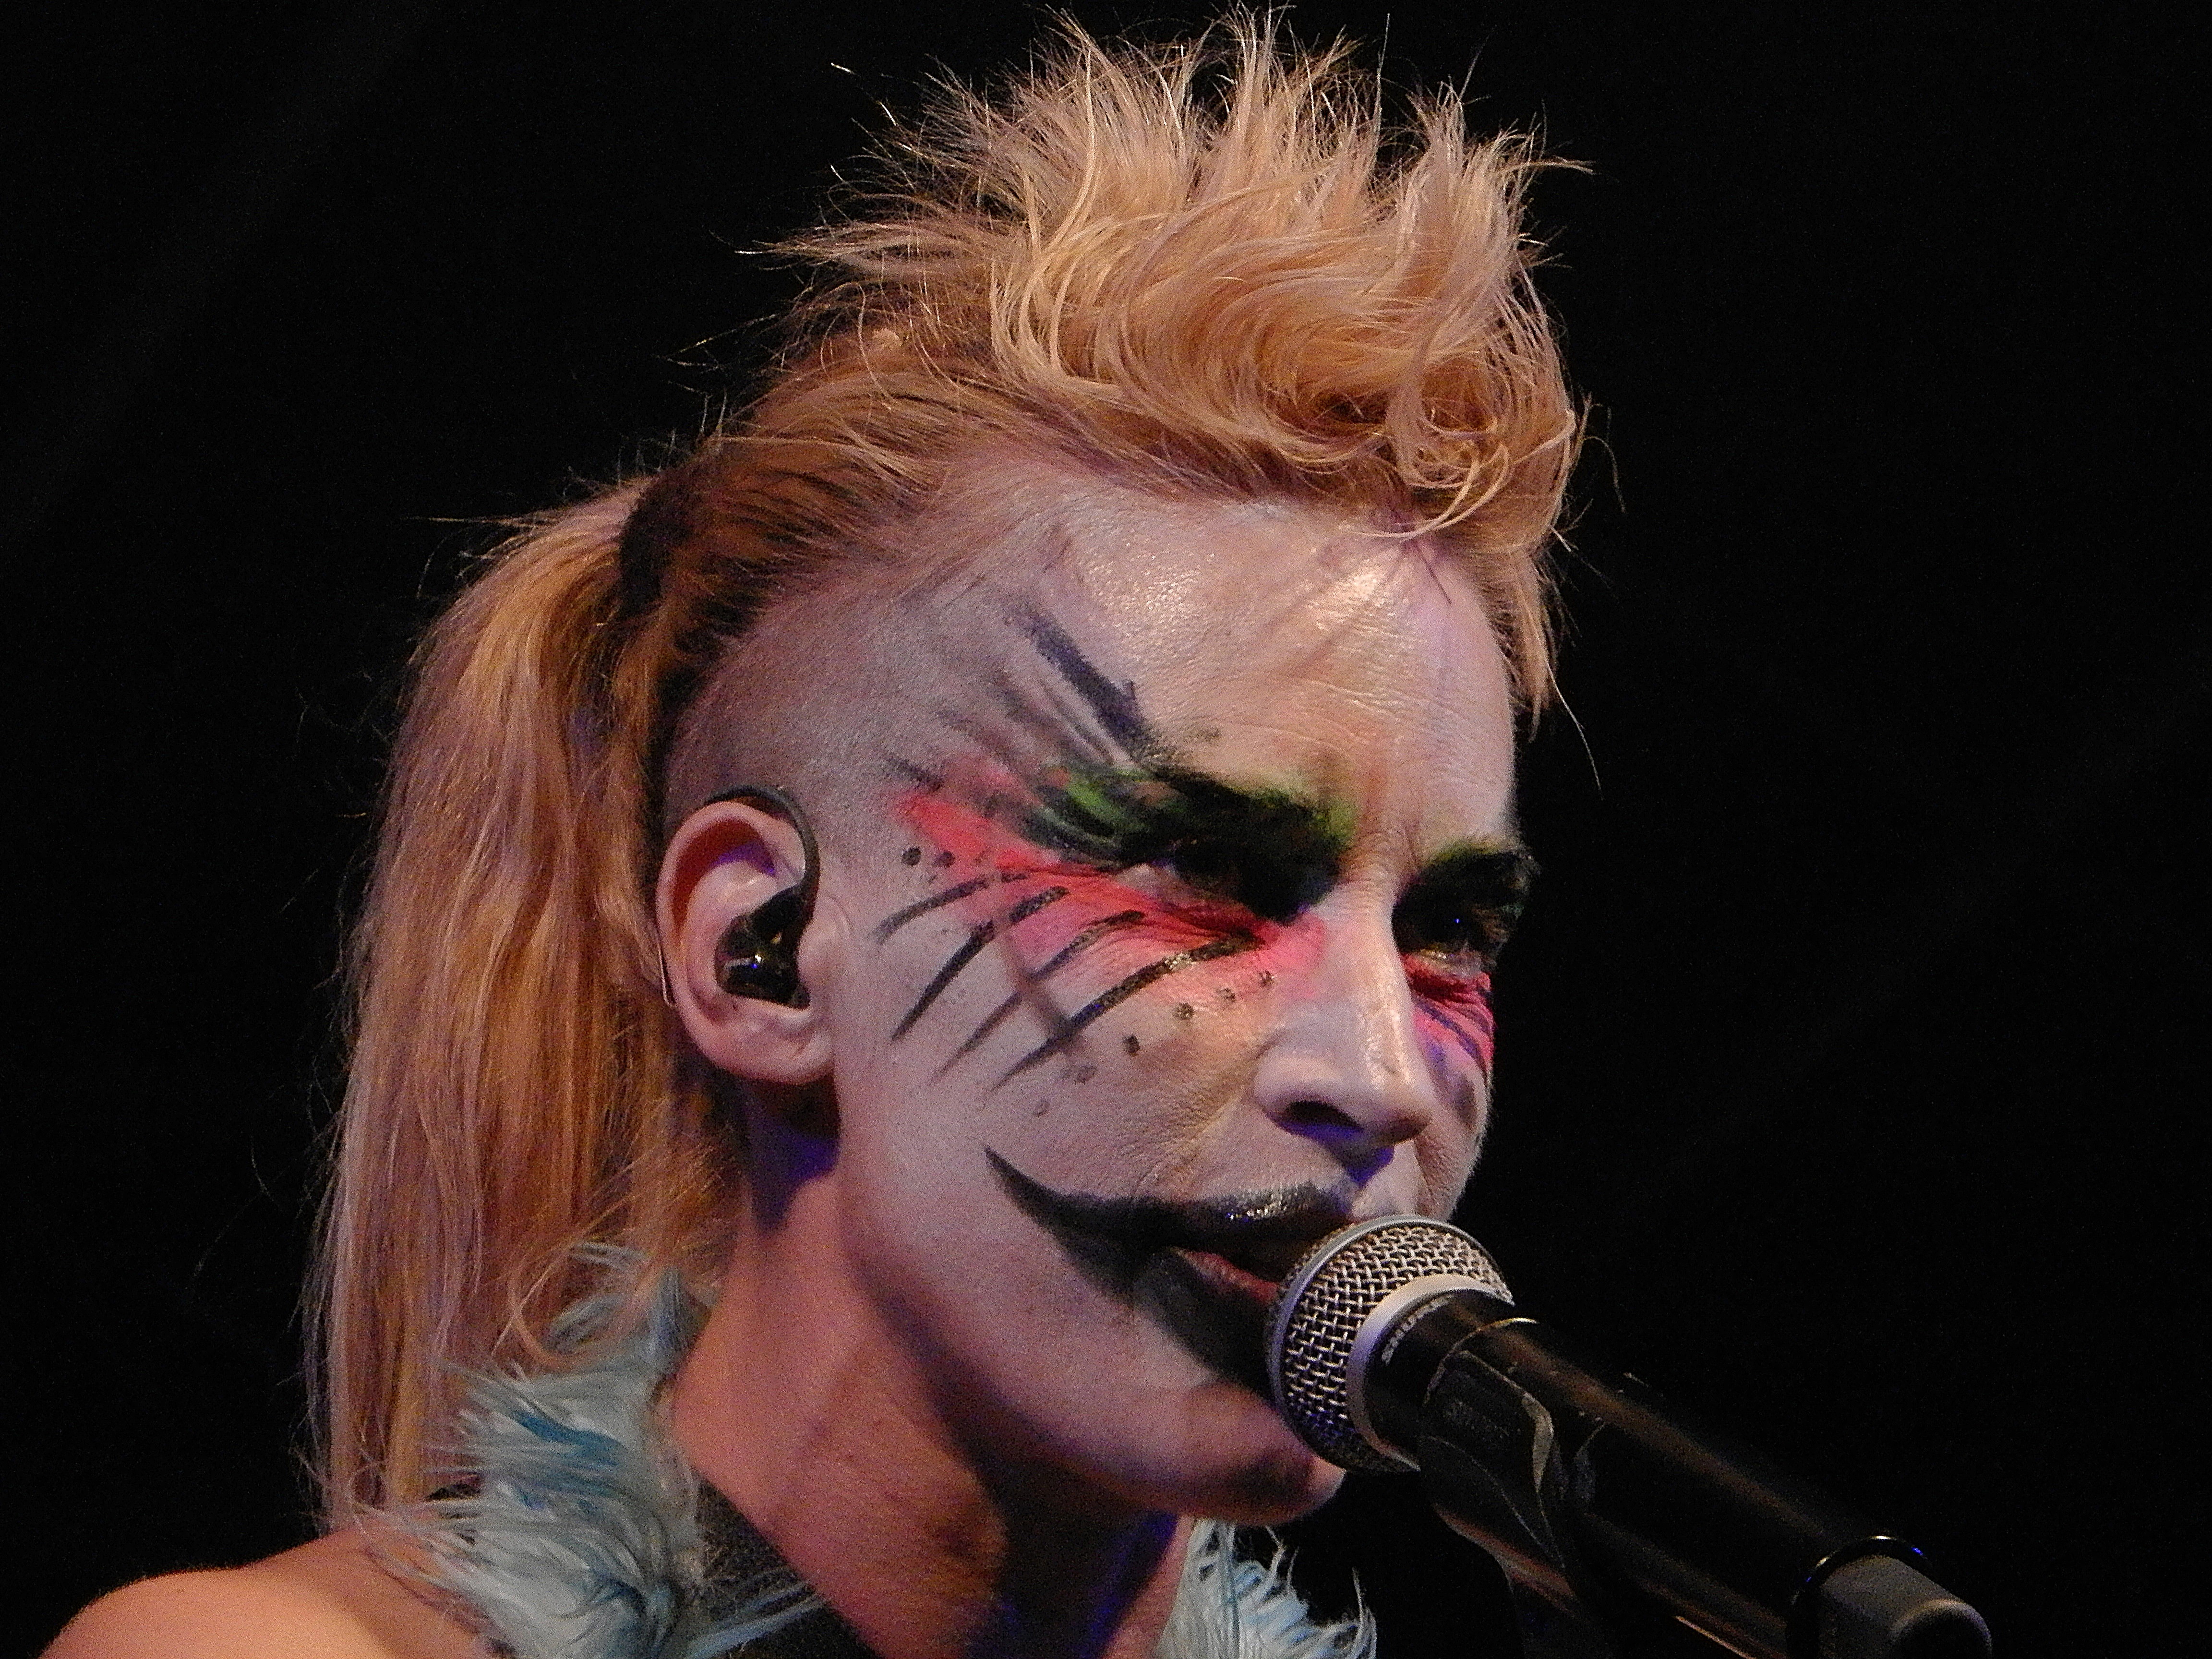
woman, concert, singer, musician, makeup, performance, singing, guitarist, entertainment, performing arts, singer songwriter